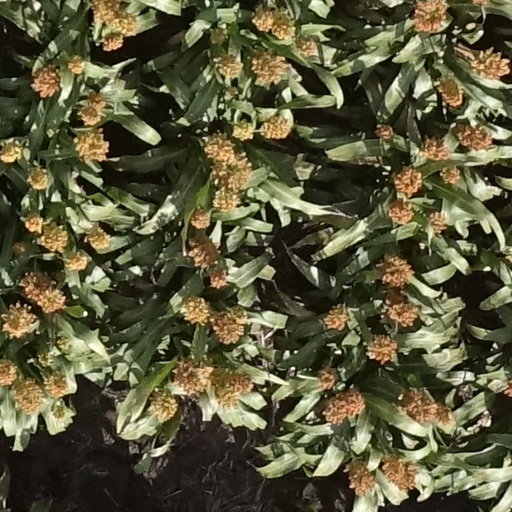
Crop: sorghum